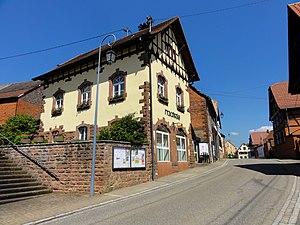
Alsace, Bas-Rhin, Engwiller, Mairie (1900), 14 rue Principale. This building is indexed in the Base Mérimée, a database of architectural heritage maintained by the French Ministry of Culture,